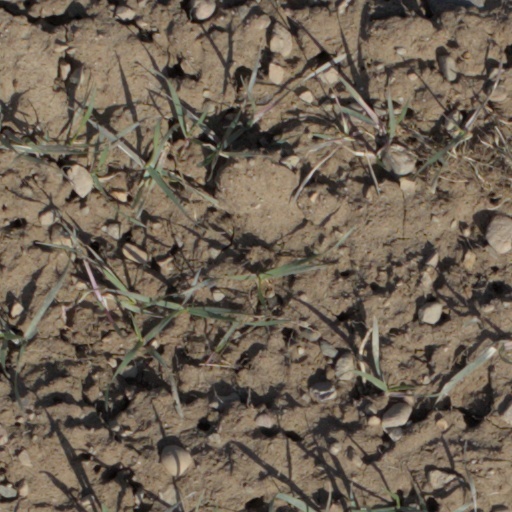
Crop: wheat